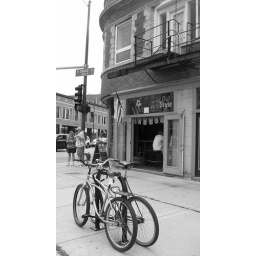
A road trip with our bikes let us explore the city in style